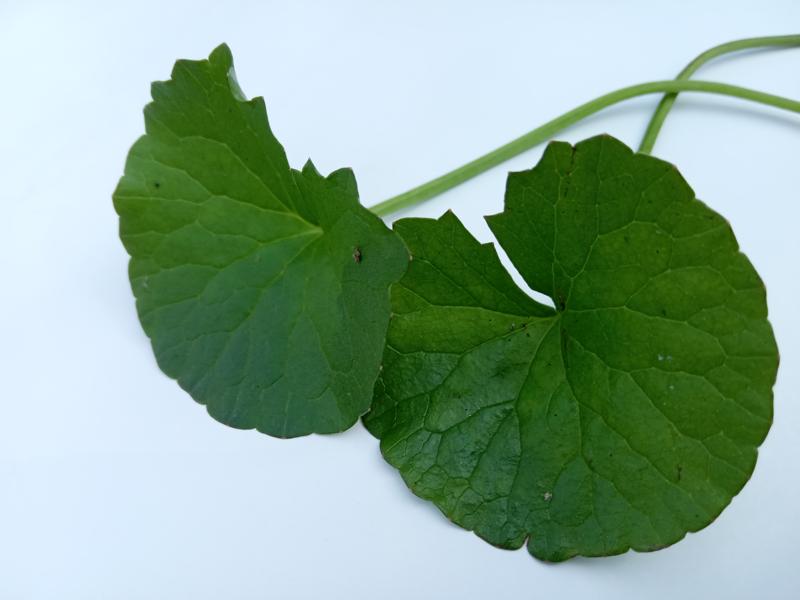
Weed species: Centella asiatica